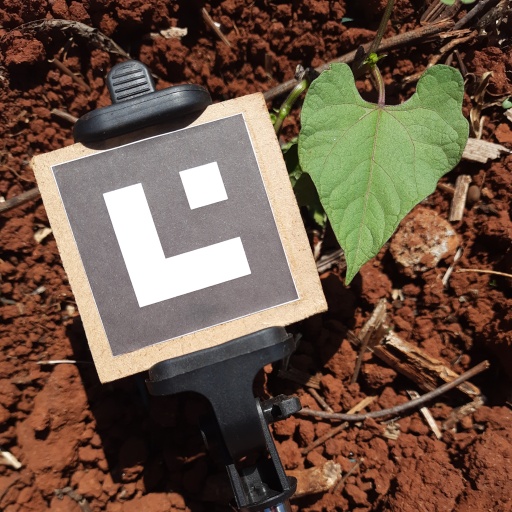
Observations: flat surface, no eating holes, under sunlight